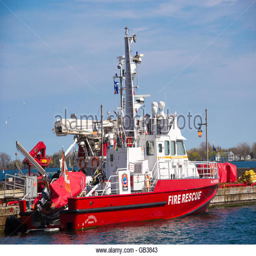
# is a fireboat for organization .